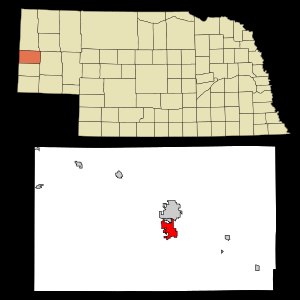
Gering (Nebraska)
Gerings beliggenhed i Nebraska
Gering er en amerikansk by og administrativt centrum for det amerikanske county Scotts Bluff County, i staten Nebraska. Gering har 8.500 indbyggere.